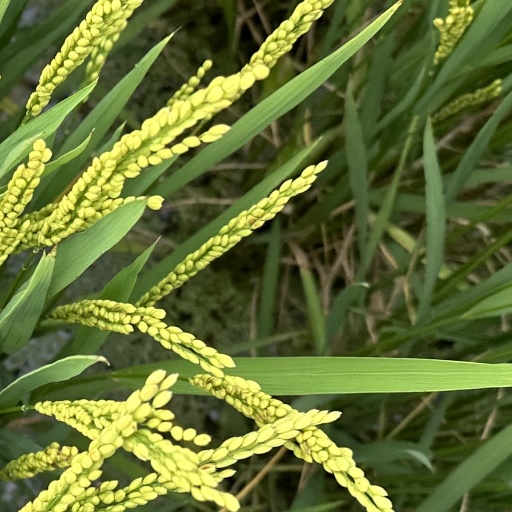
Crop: rice